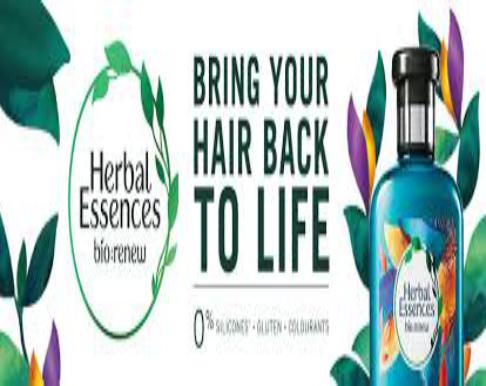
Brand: Herbal Essences
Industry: Necessities